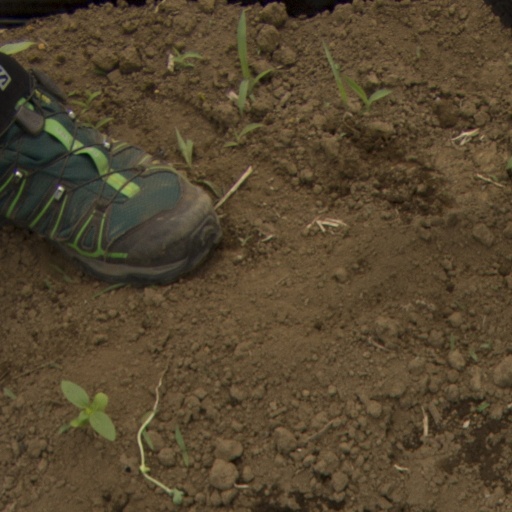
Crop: Jerusalem artichoke